Marion Center Area School District

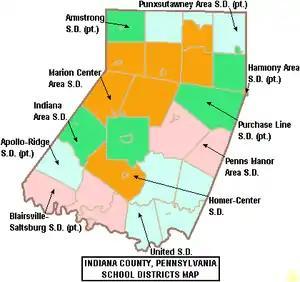

district in the state of Pennsylvania. It is located in Marion Center in Indiana County. It also serves the municipalities of Creekside, Washington Township, Ernest, Rayne Township, Plumville, East Mahoning Township, South Mahoning Township, Grant Township, and Canoe Township. The school's athletic teams compete in the Heritage Conference of District 6.